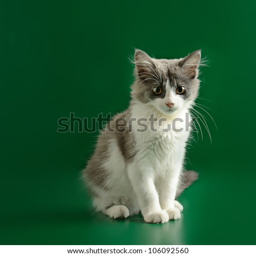
cute little grey and white fluffy kitten on the green background